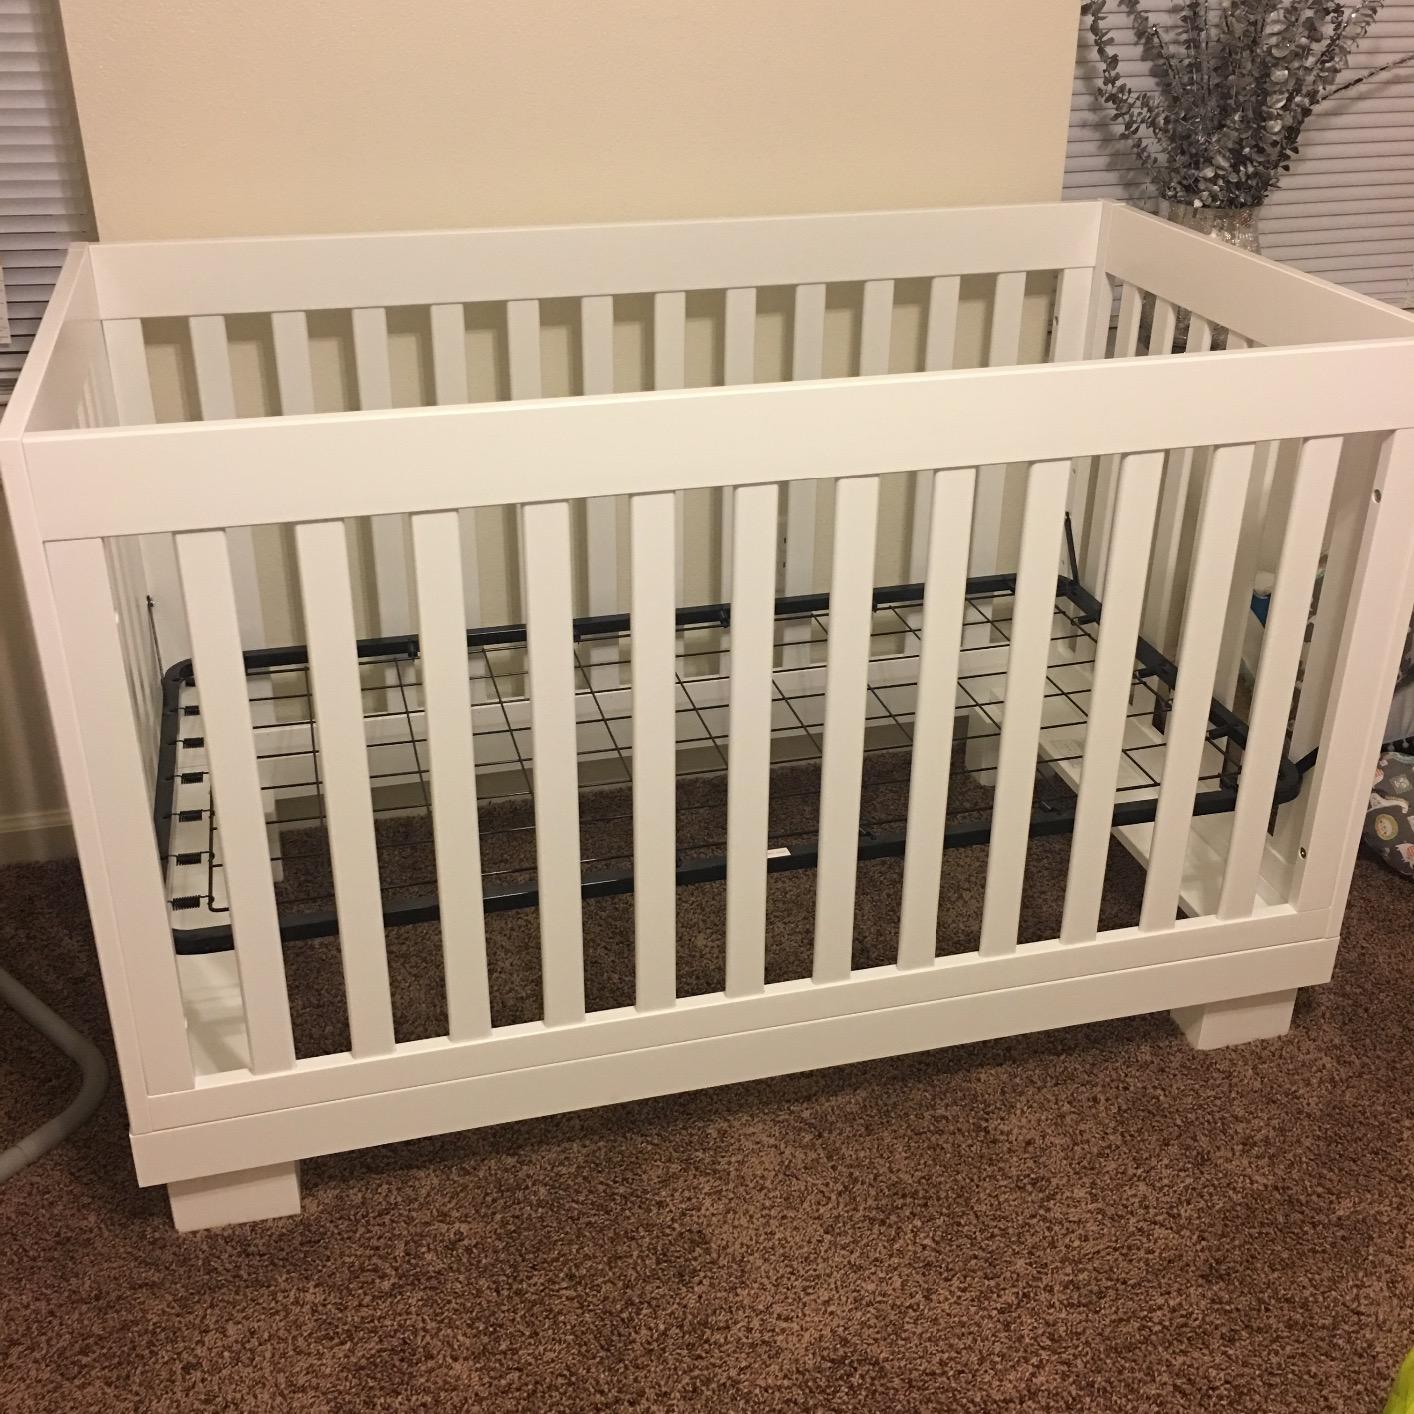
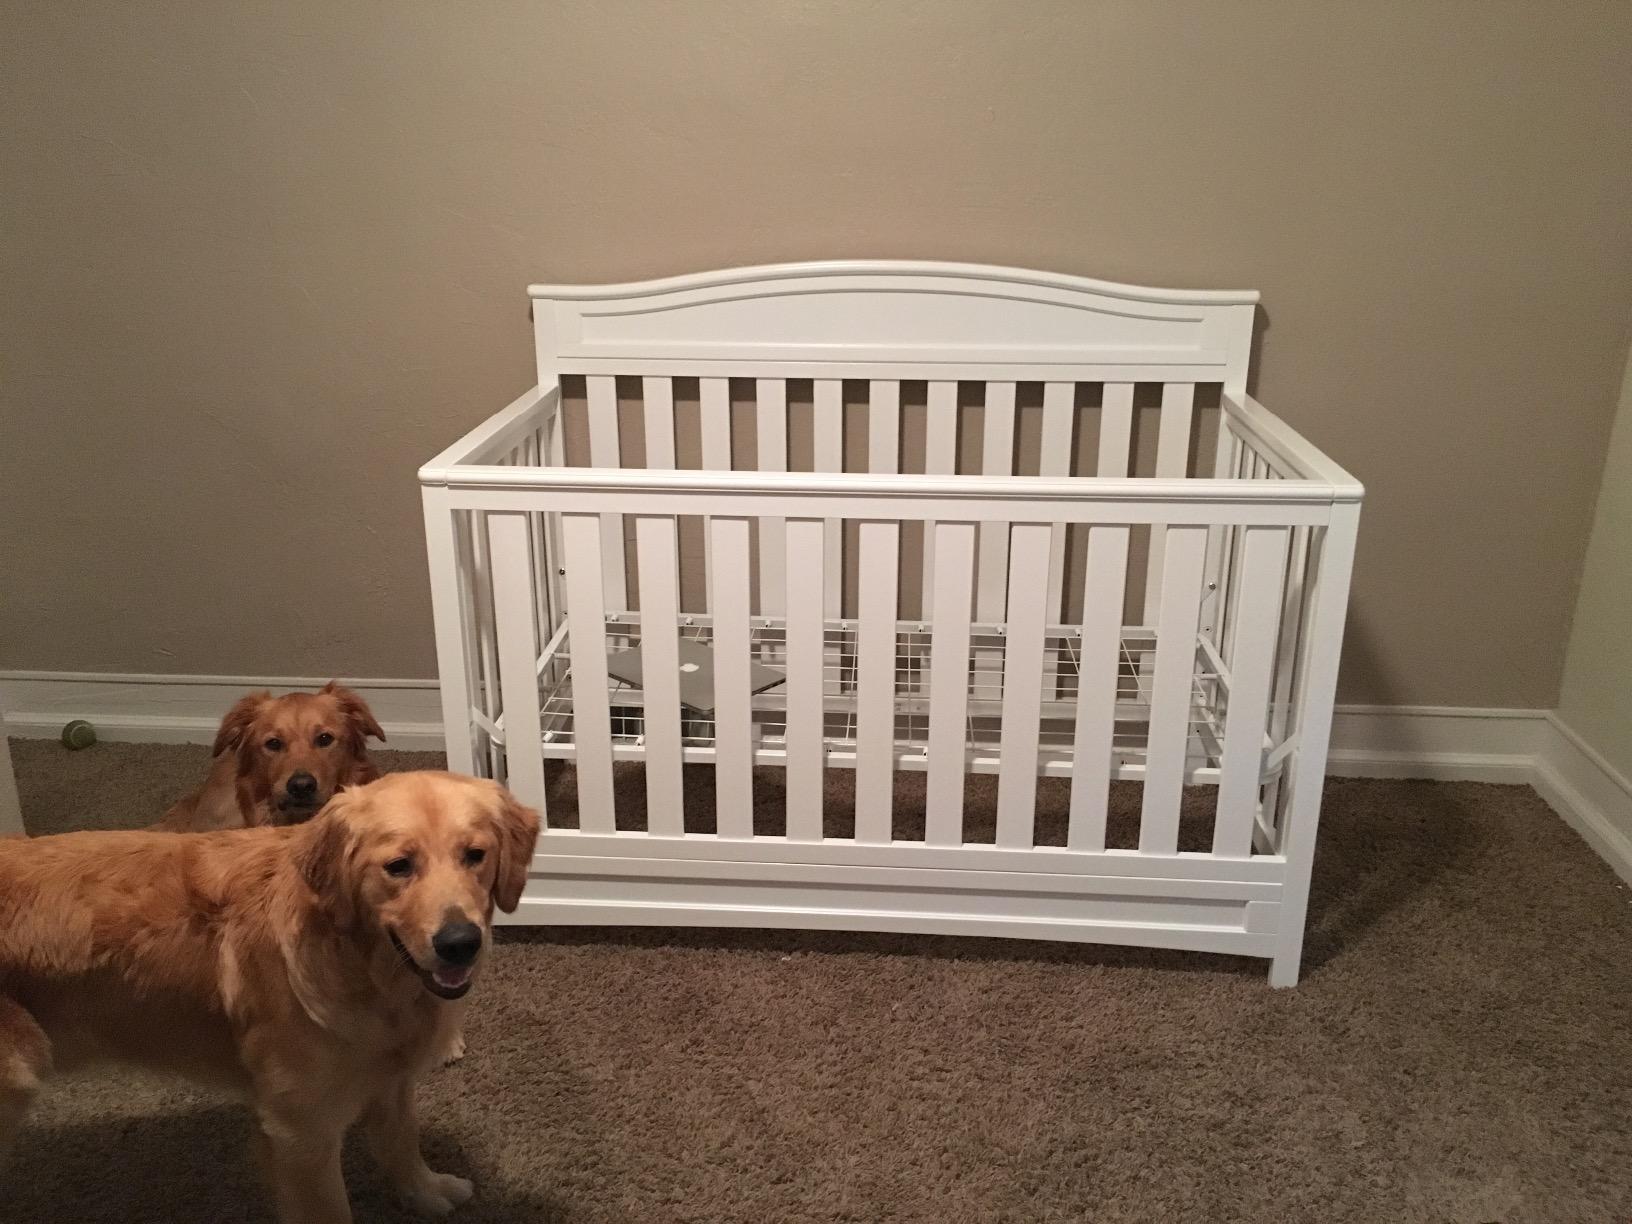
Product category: products_crib
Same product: no